Skinner's Brewery

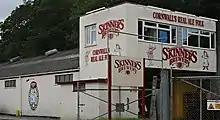
Skinner's Brewery

Skinner's is a British brewery founded in 1997 by Steve Skinner in Truro, Cornwall, England.